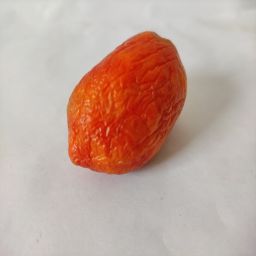
Crop: Tomato
Quality: Old